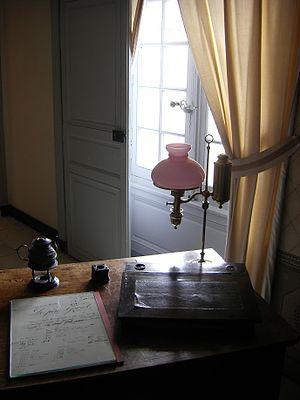
Honoré de Balzac, né Honoré Balzac à Tours le 20 mai 1799 et mort à Paris le 18 août 1850, est un écrivain français. Romancier, dramaturge, critique littéraire, critique d'art, essayiste, journaliste et imprimeur, il a laissé l'une des plus imposantes œuvres romanesques de la littérature française, avec plus de quatre-vingt-dix romans et nouvelles parus de 1829 à 1855, réunis sous le titre La Comédie humaine. À cela s'ajoutent Les Cent Contes drolatiques, ainsi que des romans de jeunesse publiés sous des pseudonymes et quelque vingt-cinq œuvres ébauchées.